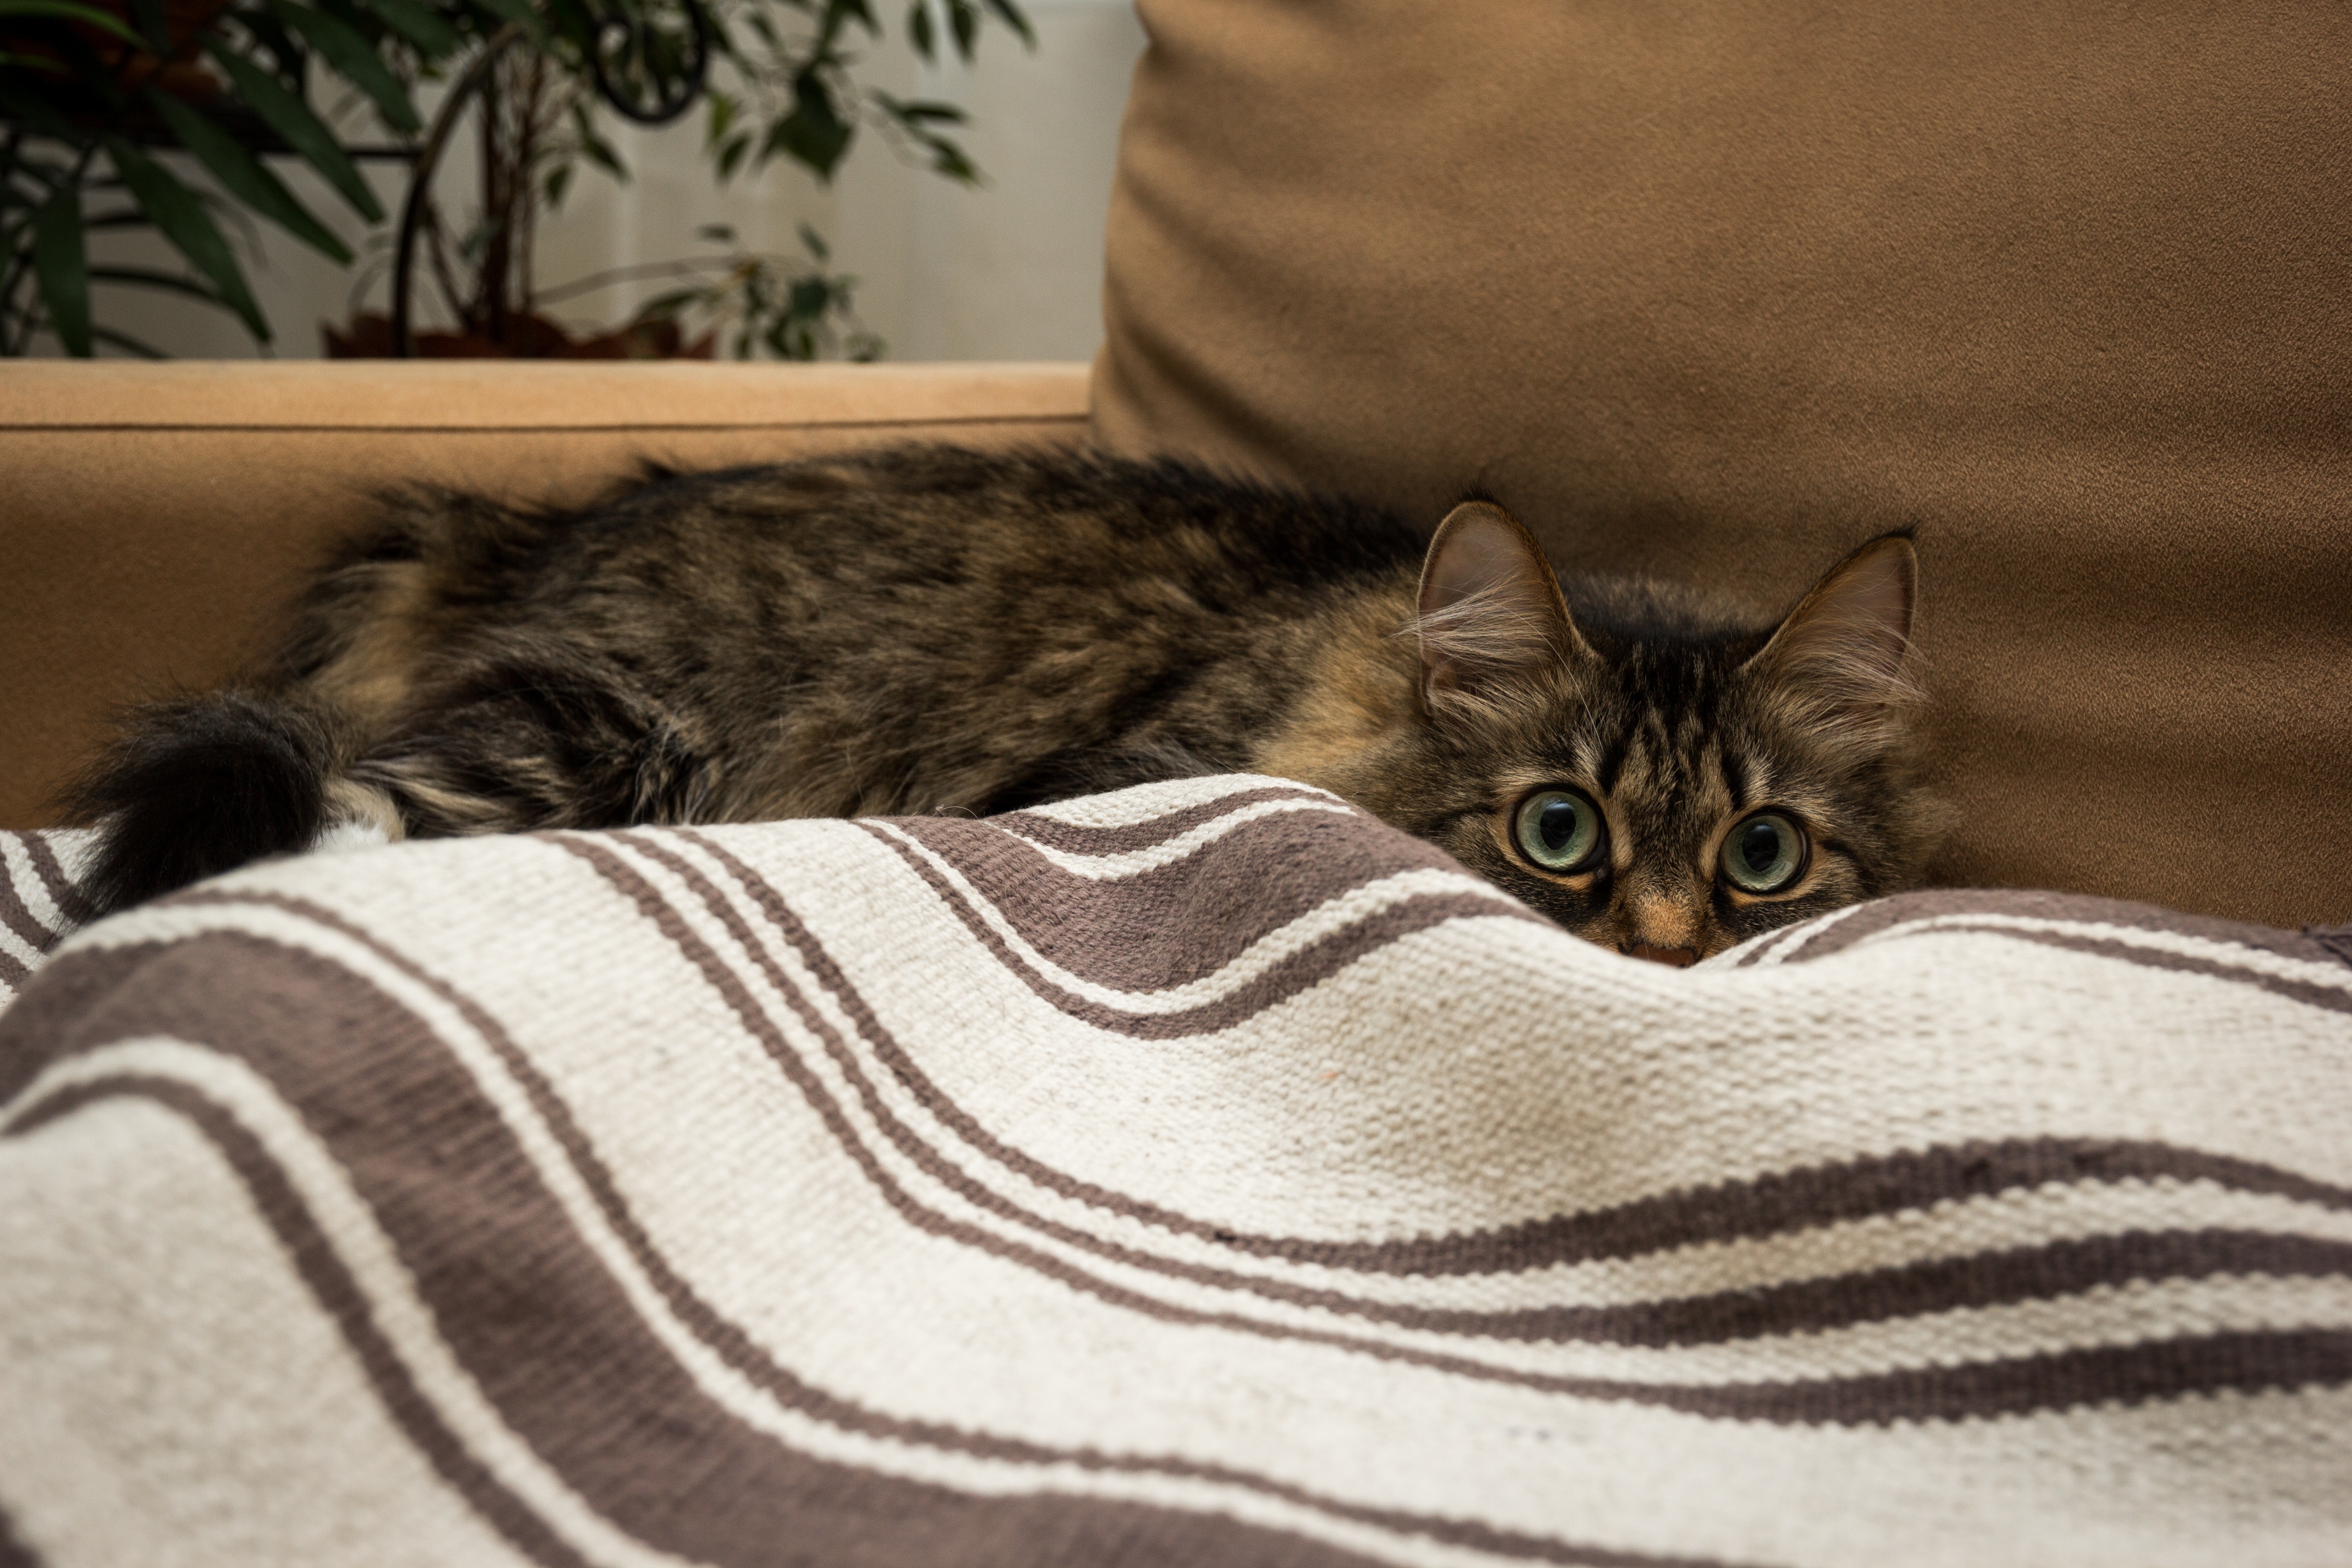
kitten, cat, mammal, whiskers, vertebrate, tabby cat, bengal, european shorthair, small to medium sized cats, cat like mammal, domestic short haired cat